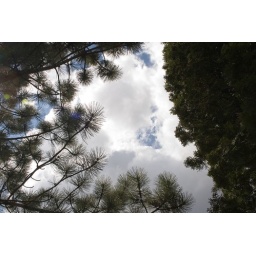
Front trees against sky in spring